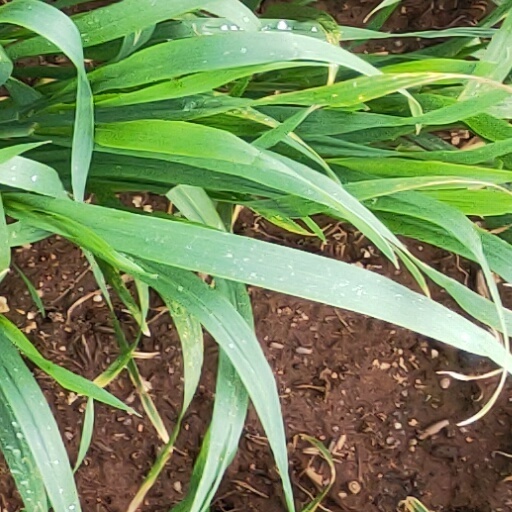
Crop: wheat